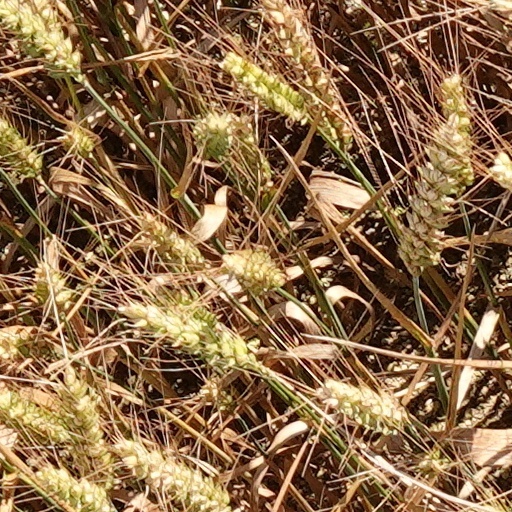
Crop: wheat